Rasul Makasharipov

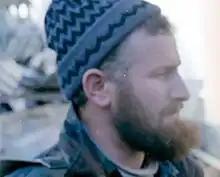

Rasul Makasharipov (1972 – July 6, 2005), nicknamed Muslim and also known as Emir Rasul, was a Dagestani Islamist leader in southern Russia. He was the founder of the militant group Dzhennet and later created the rebel group Shariat Jamaat, which sought to unite Caucasian Muslims under Islamic rule and later became part of the Caucasian Front.